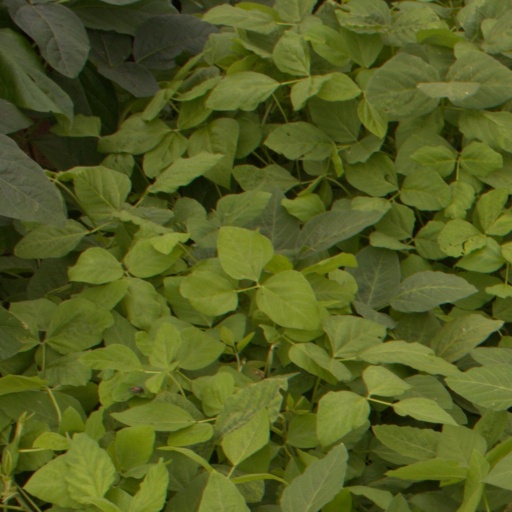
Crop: soybean